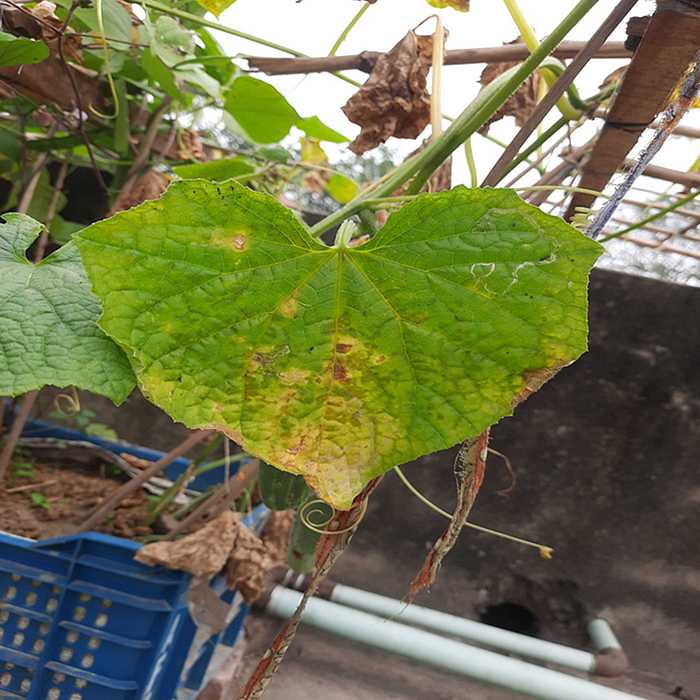
Plant: Cucumber
Label: Anthracnose lesions